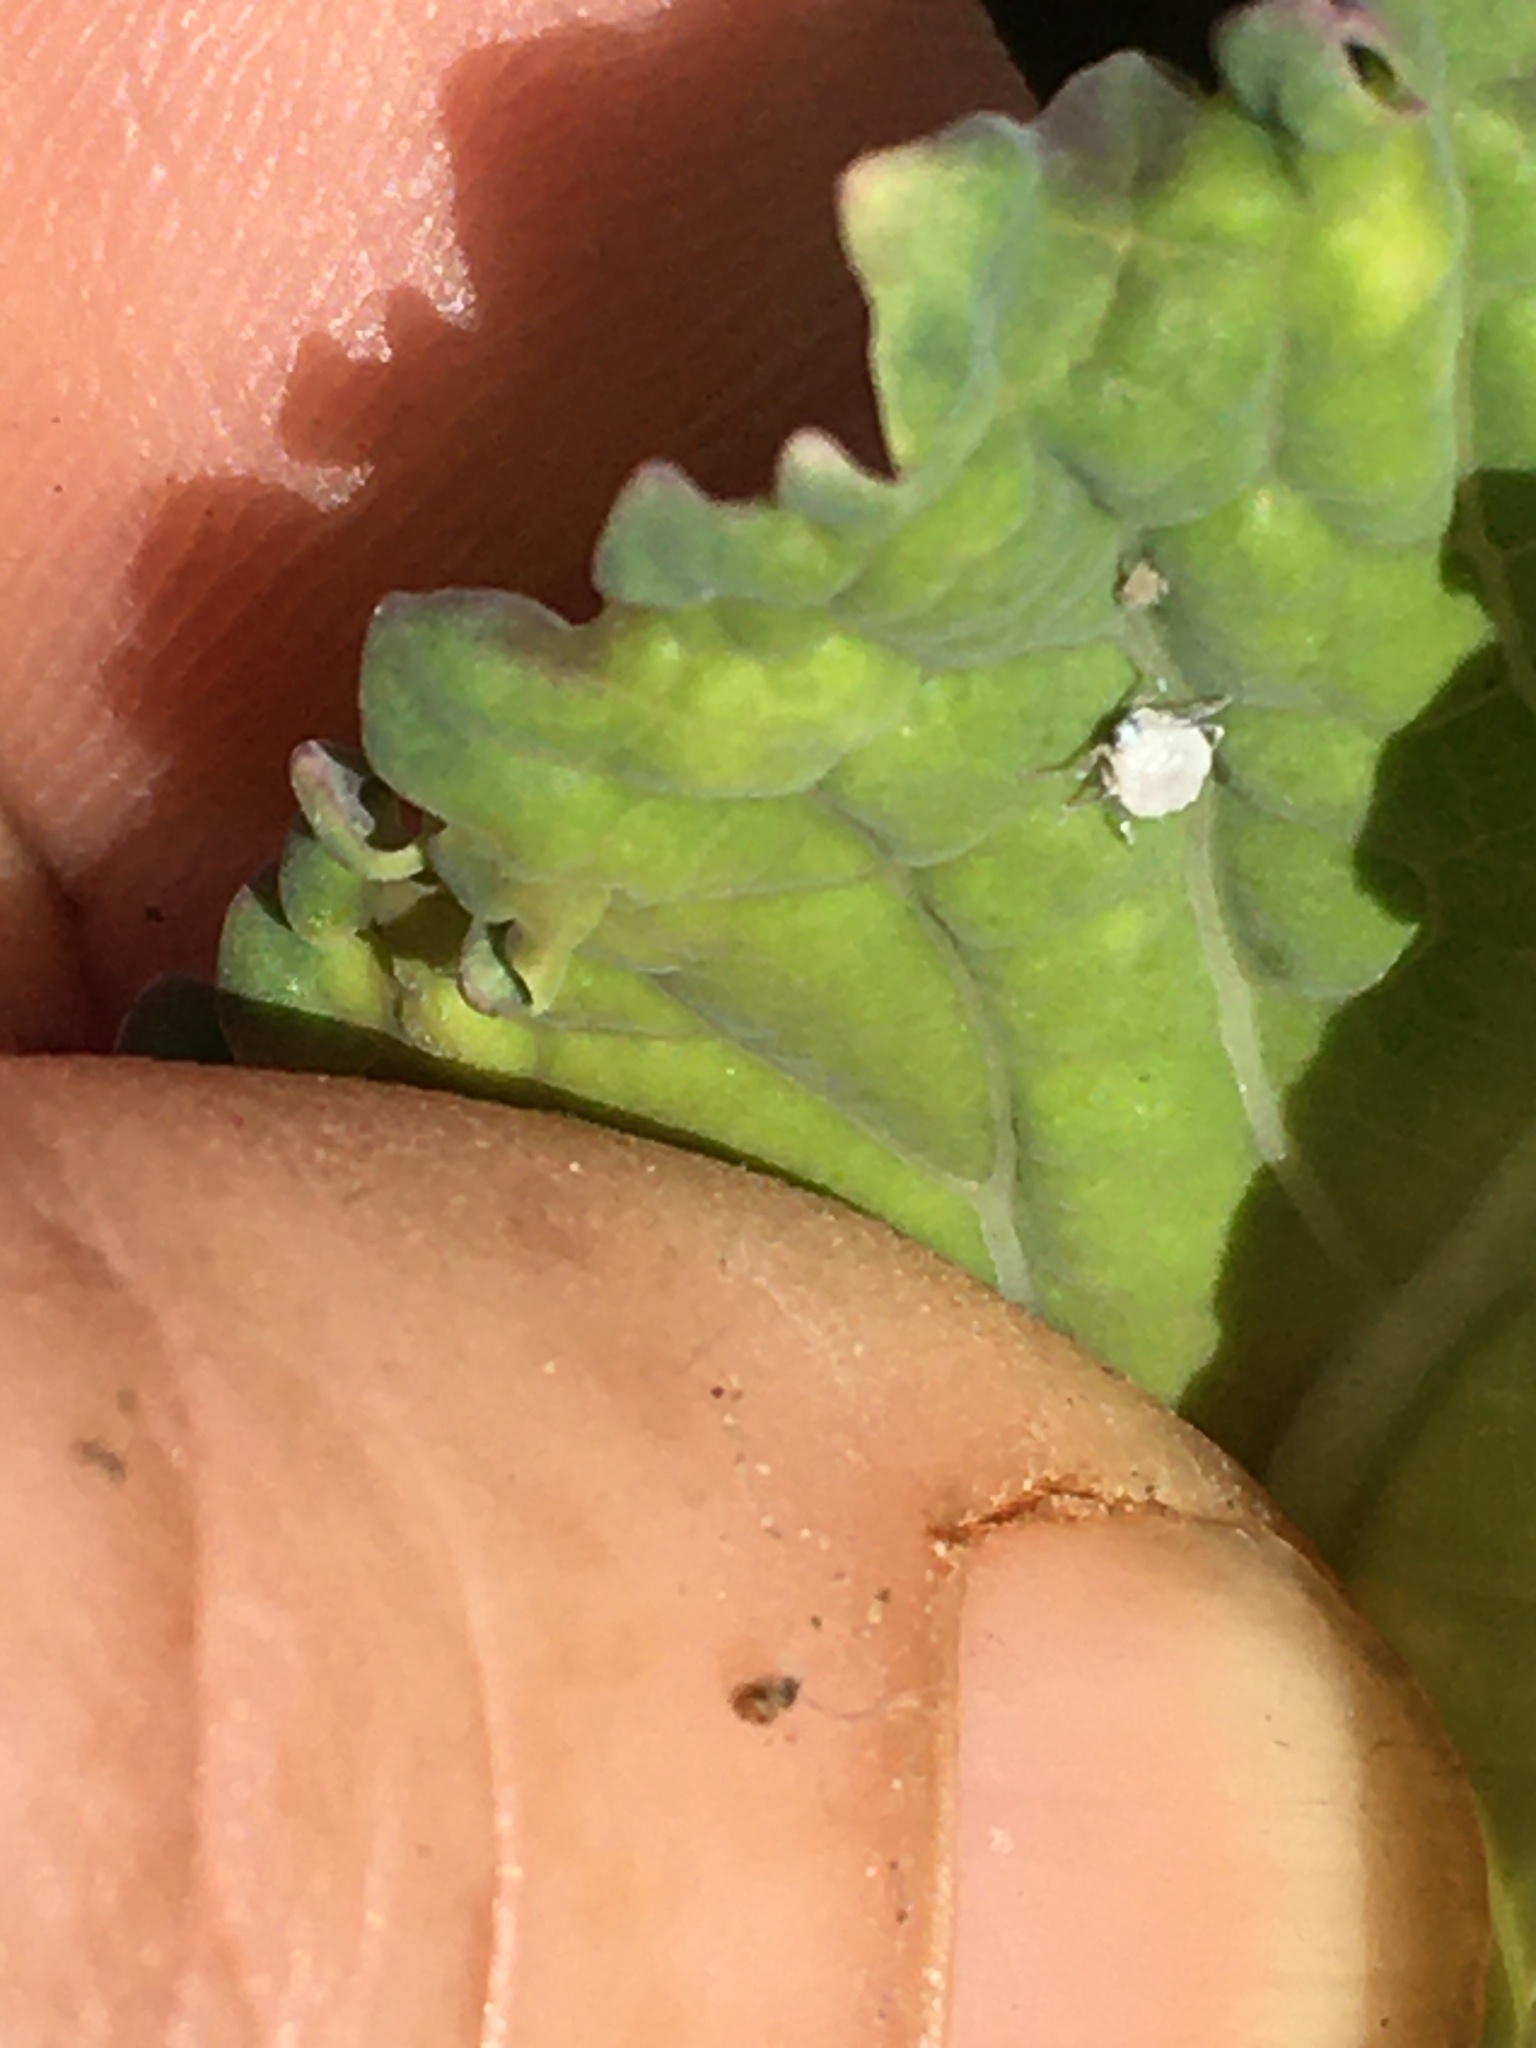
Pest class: cabbage_aphid